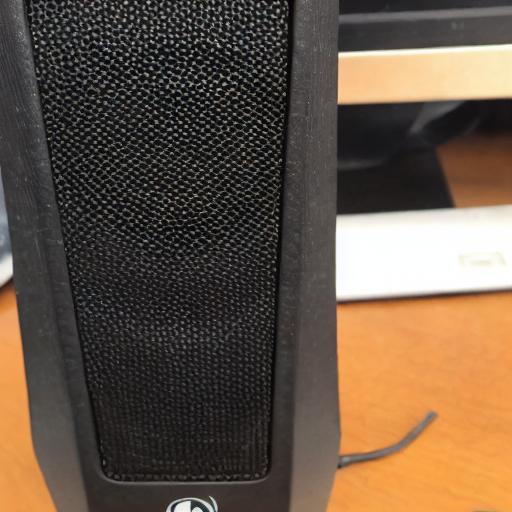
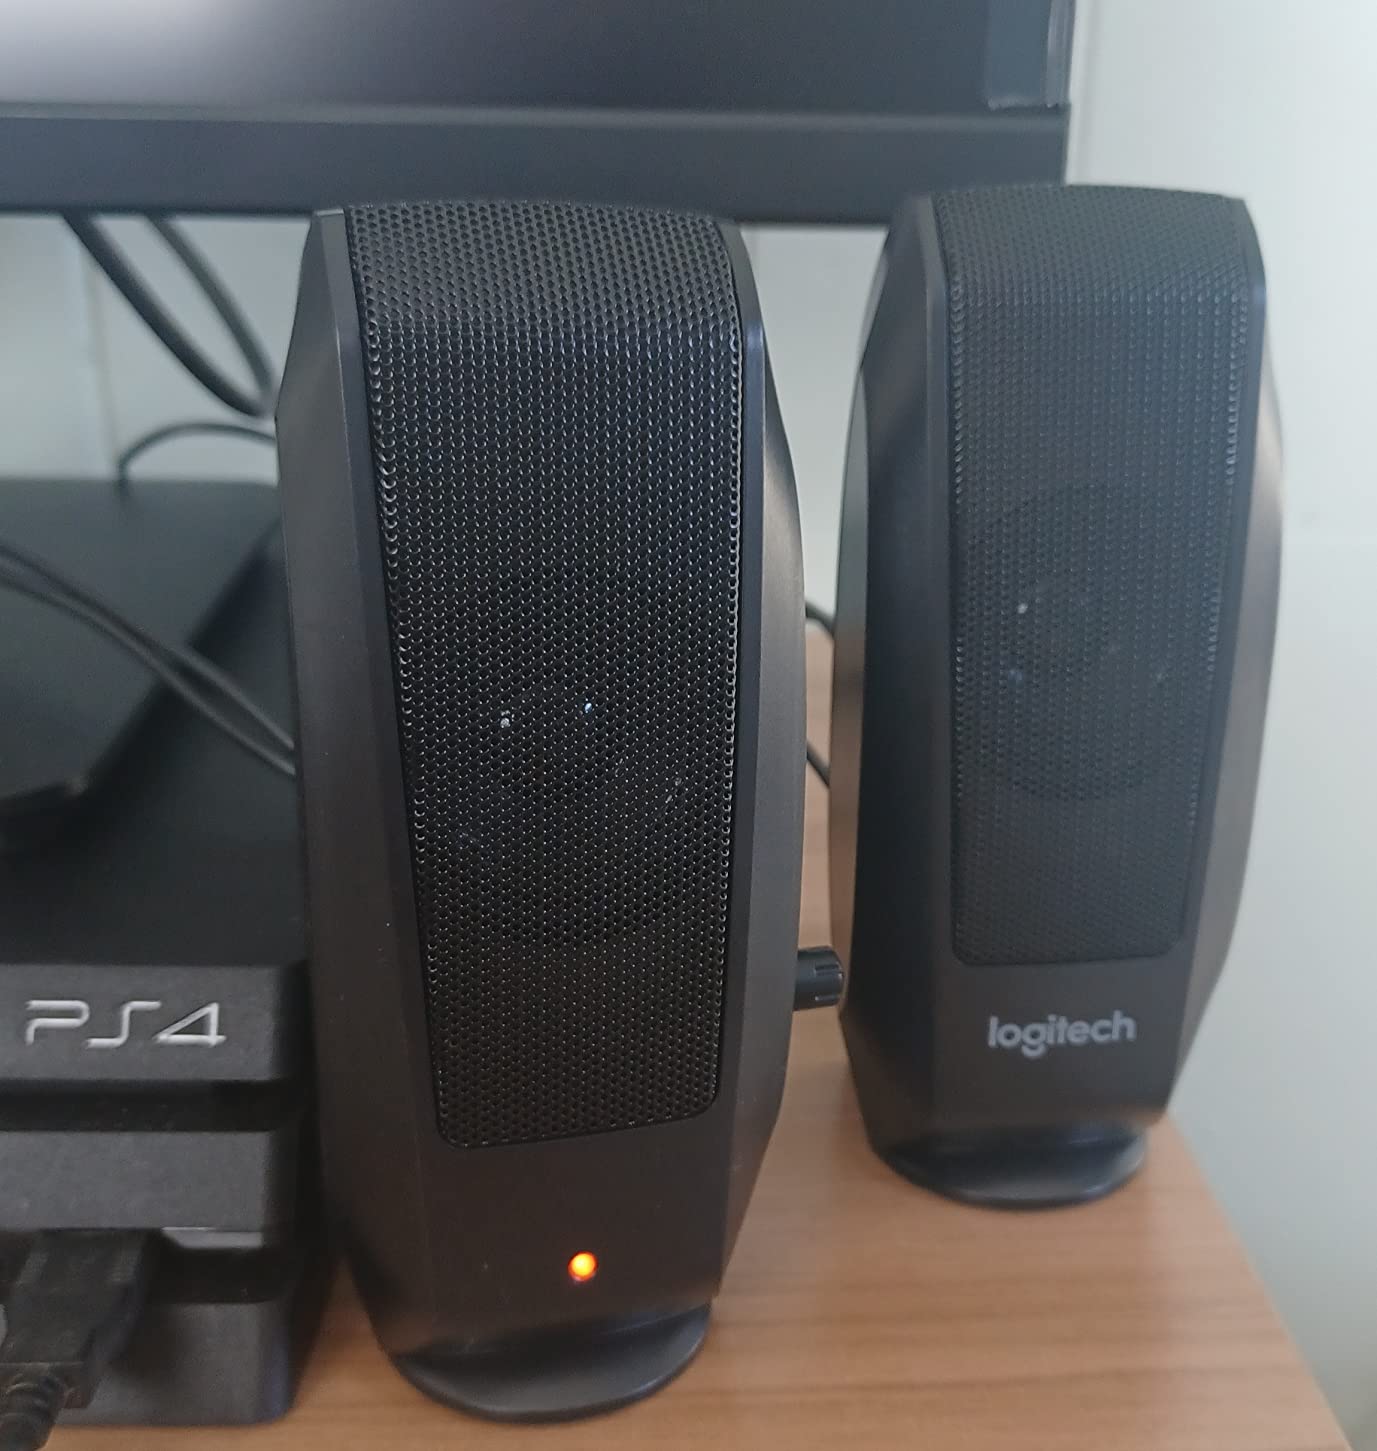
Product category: speaker
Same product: no